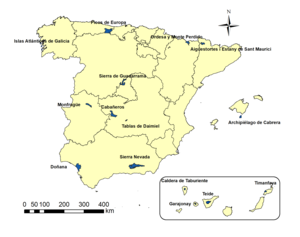
Les parcs nationaux d'Espagne sont régis par la LOI 5/2007 du 3 avril 2007 et sont gérés par le Réseau des parcs nationaux d'Espagne.